St Andrew's Church, Kowloon

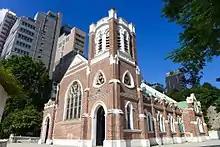
Facade of St Andrew's Church in September 2017

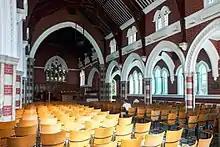
Interior of the church in September 2017

St Andrew's Church is located at 138 Nathan Road, Kowloon, Hong Kong. It is a church of the Anglican (Sheng Kung Hui) Province of Hong Kong and in the Diocese of Western Kowloon. It is the oldest English-speaking Protestant church in Kowloon. While St Andrew's commenced its life as a church for the expatriate community, it is now an international church with 90% of those attending considering Hong Kong as their home.